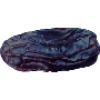
Label: Dates 1